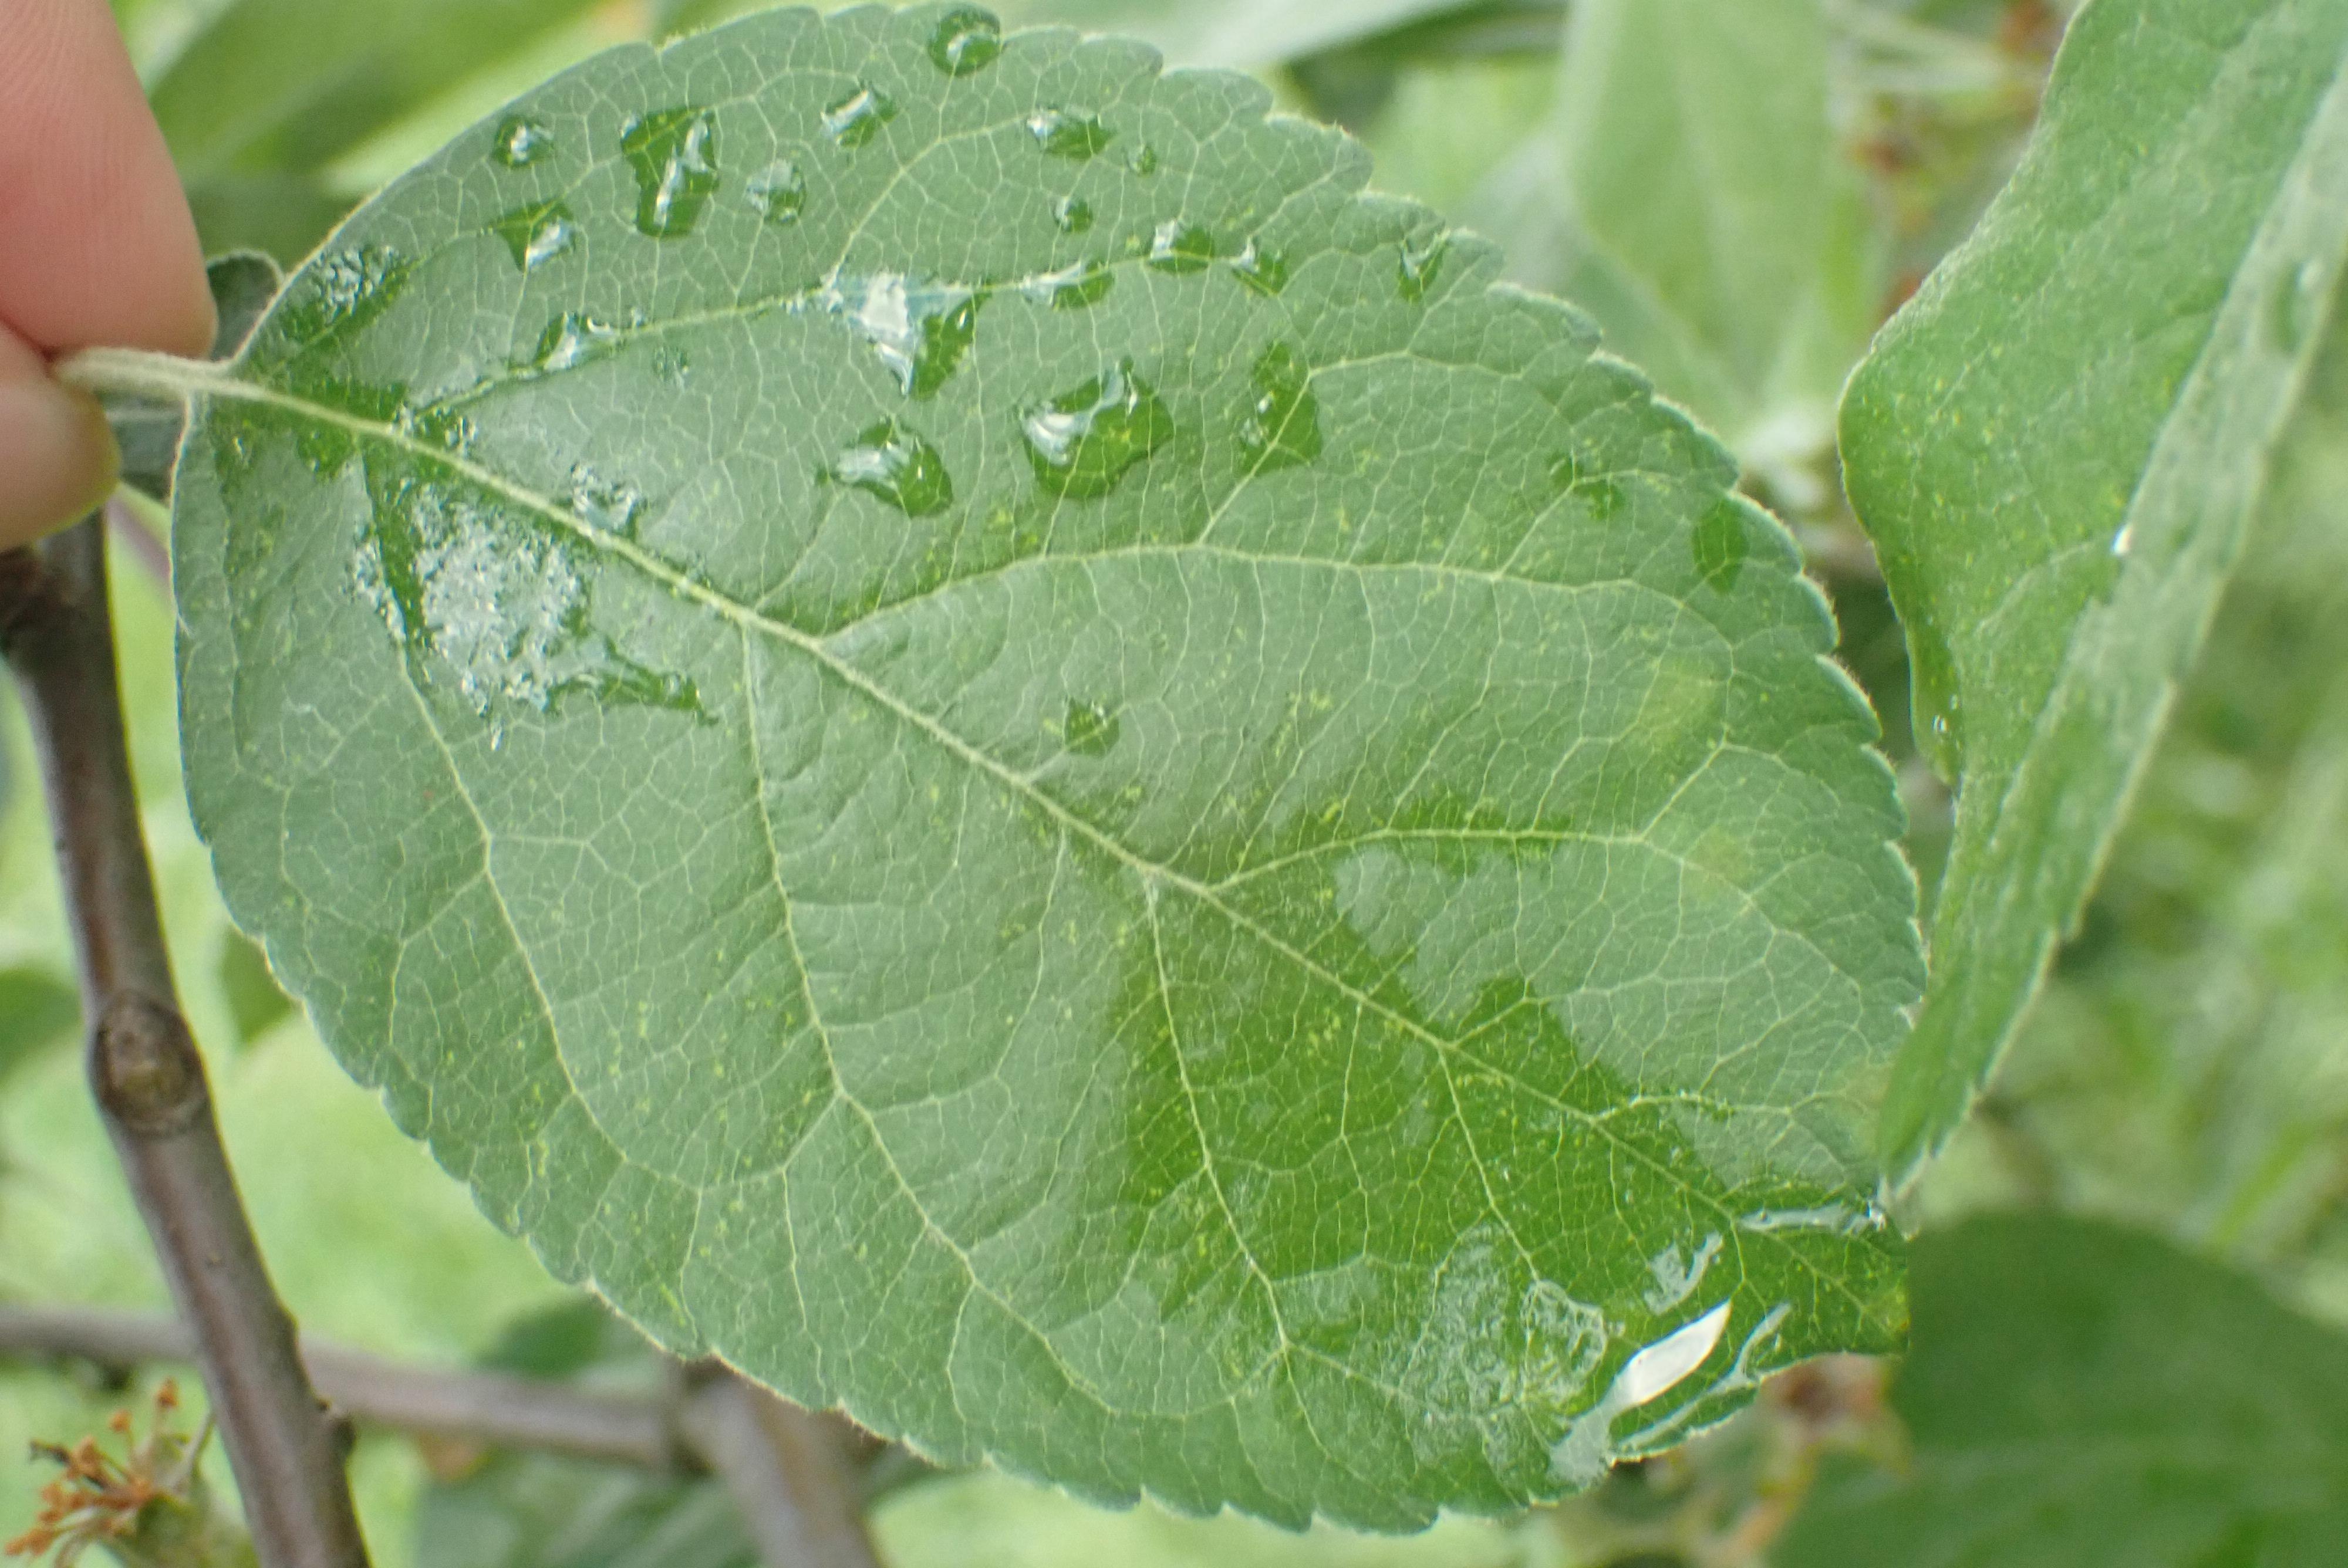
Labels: scab